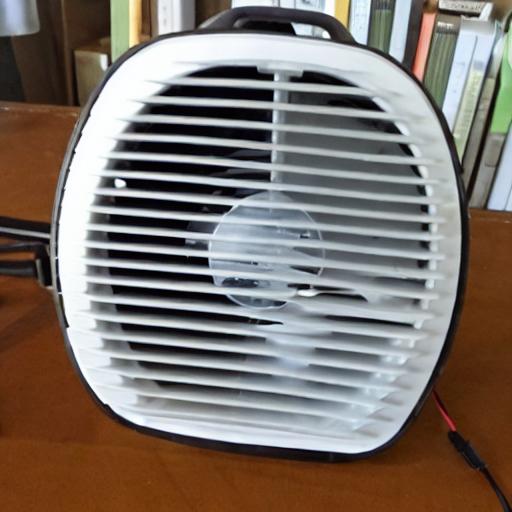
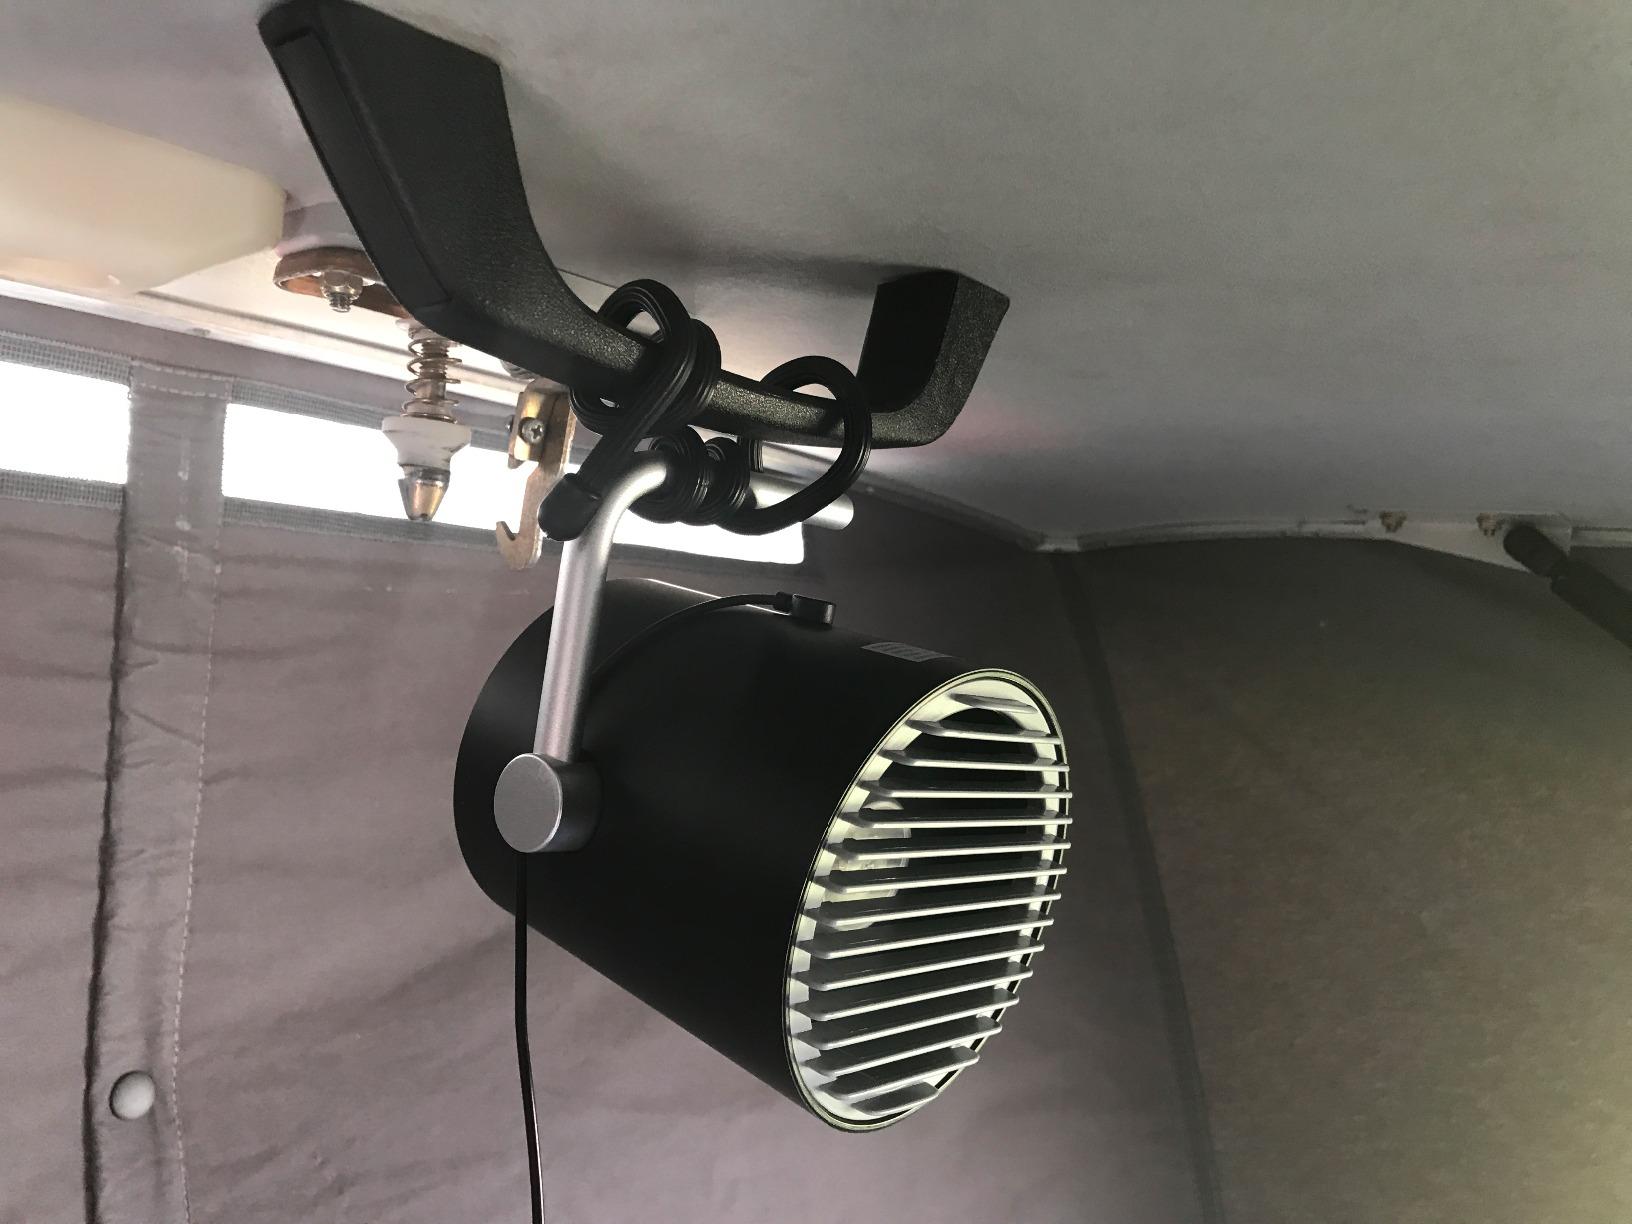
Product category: fan
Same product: no